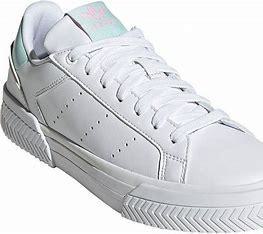
Brand: Adidas
Model: Court Tourino